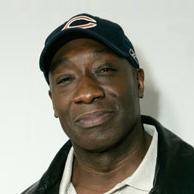
Age: 51